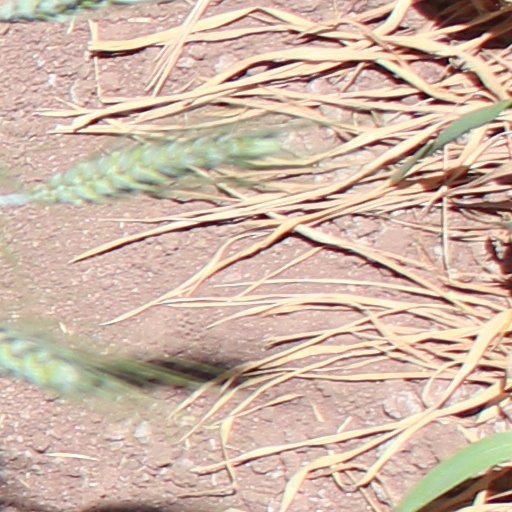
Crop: wheat